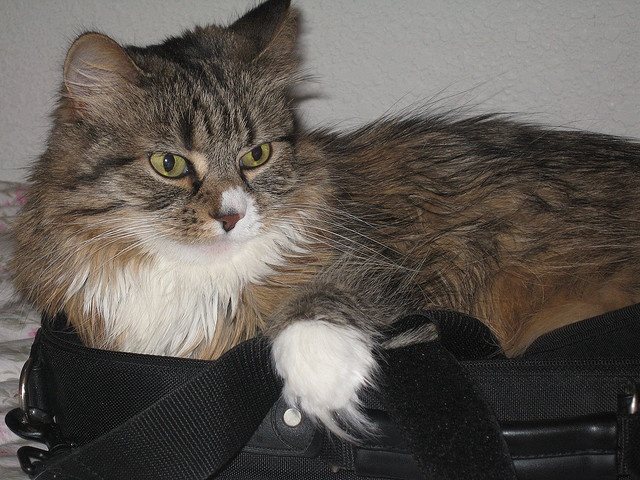
A grey and white striped tabby cat laying inside a black suitcase.
A fat cat sitting on luggage while staring at something.
A brown cat is partly nestled inside a black bag.
A furry cat sits inside of an open, black suitcase.
A cat that is laying on top of some luggage.